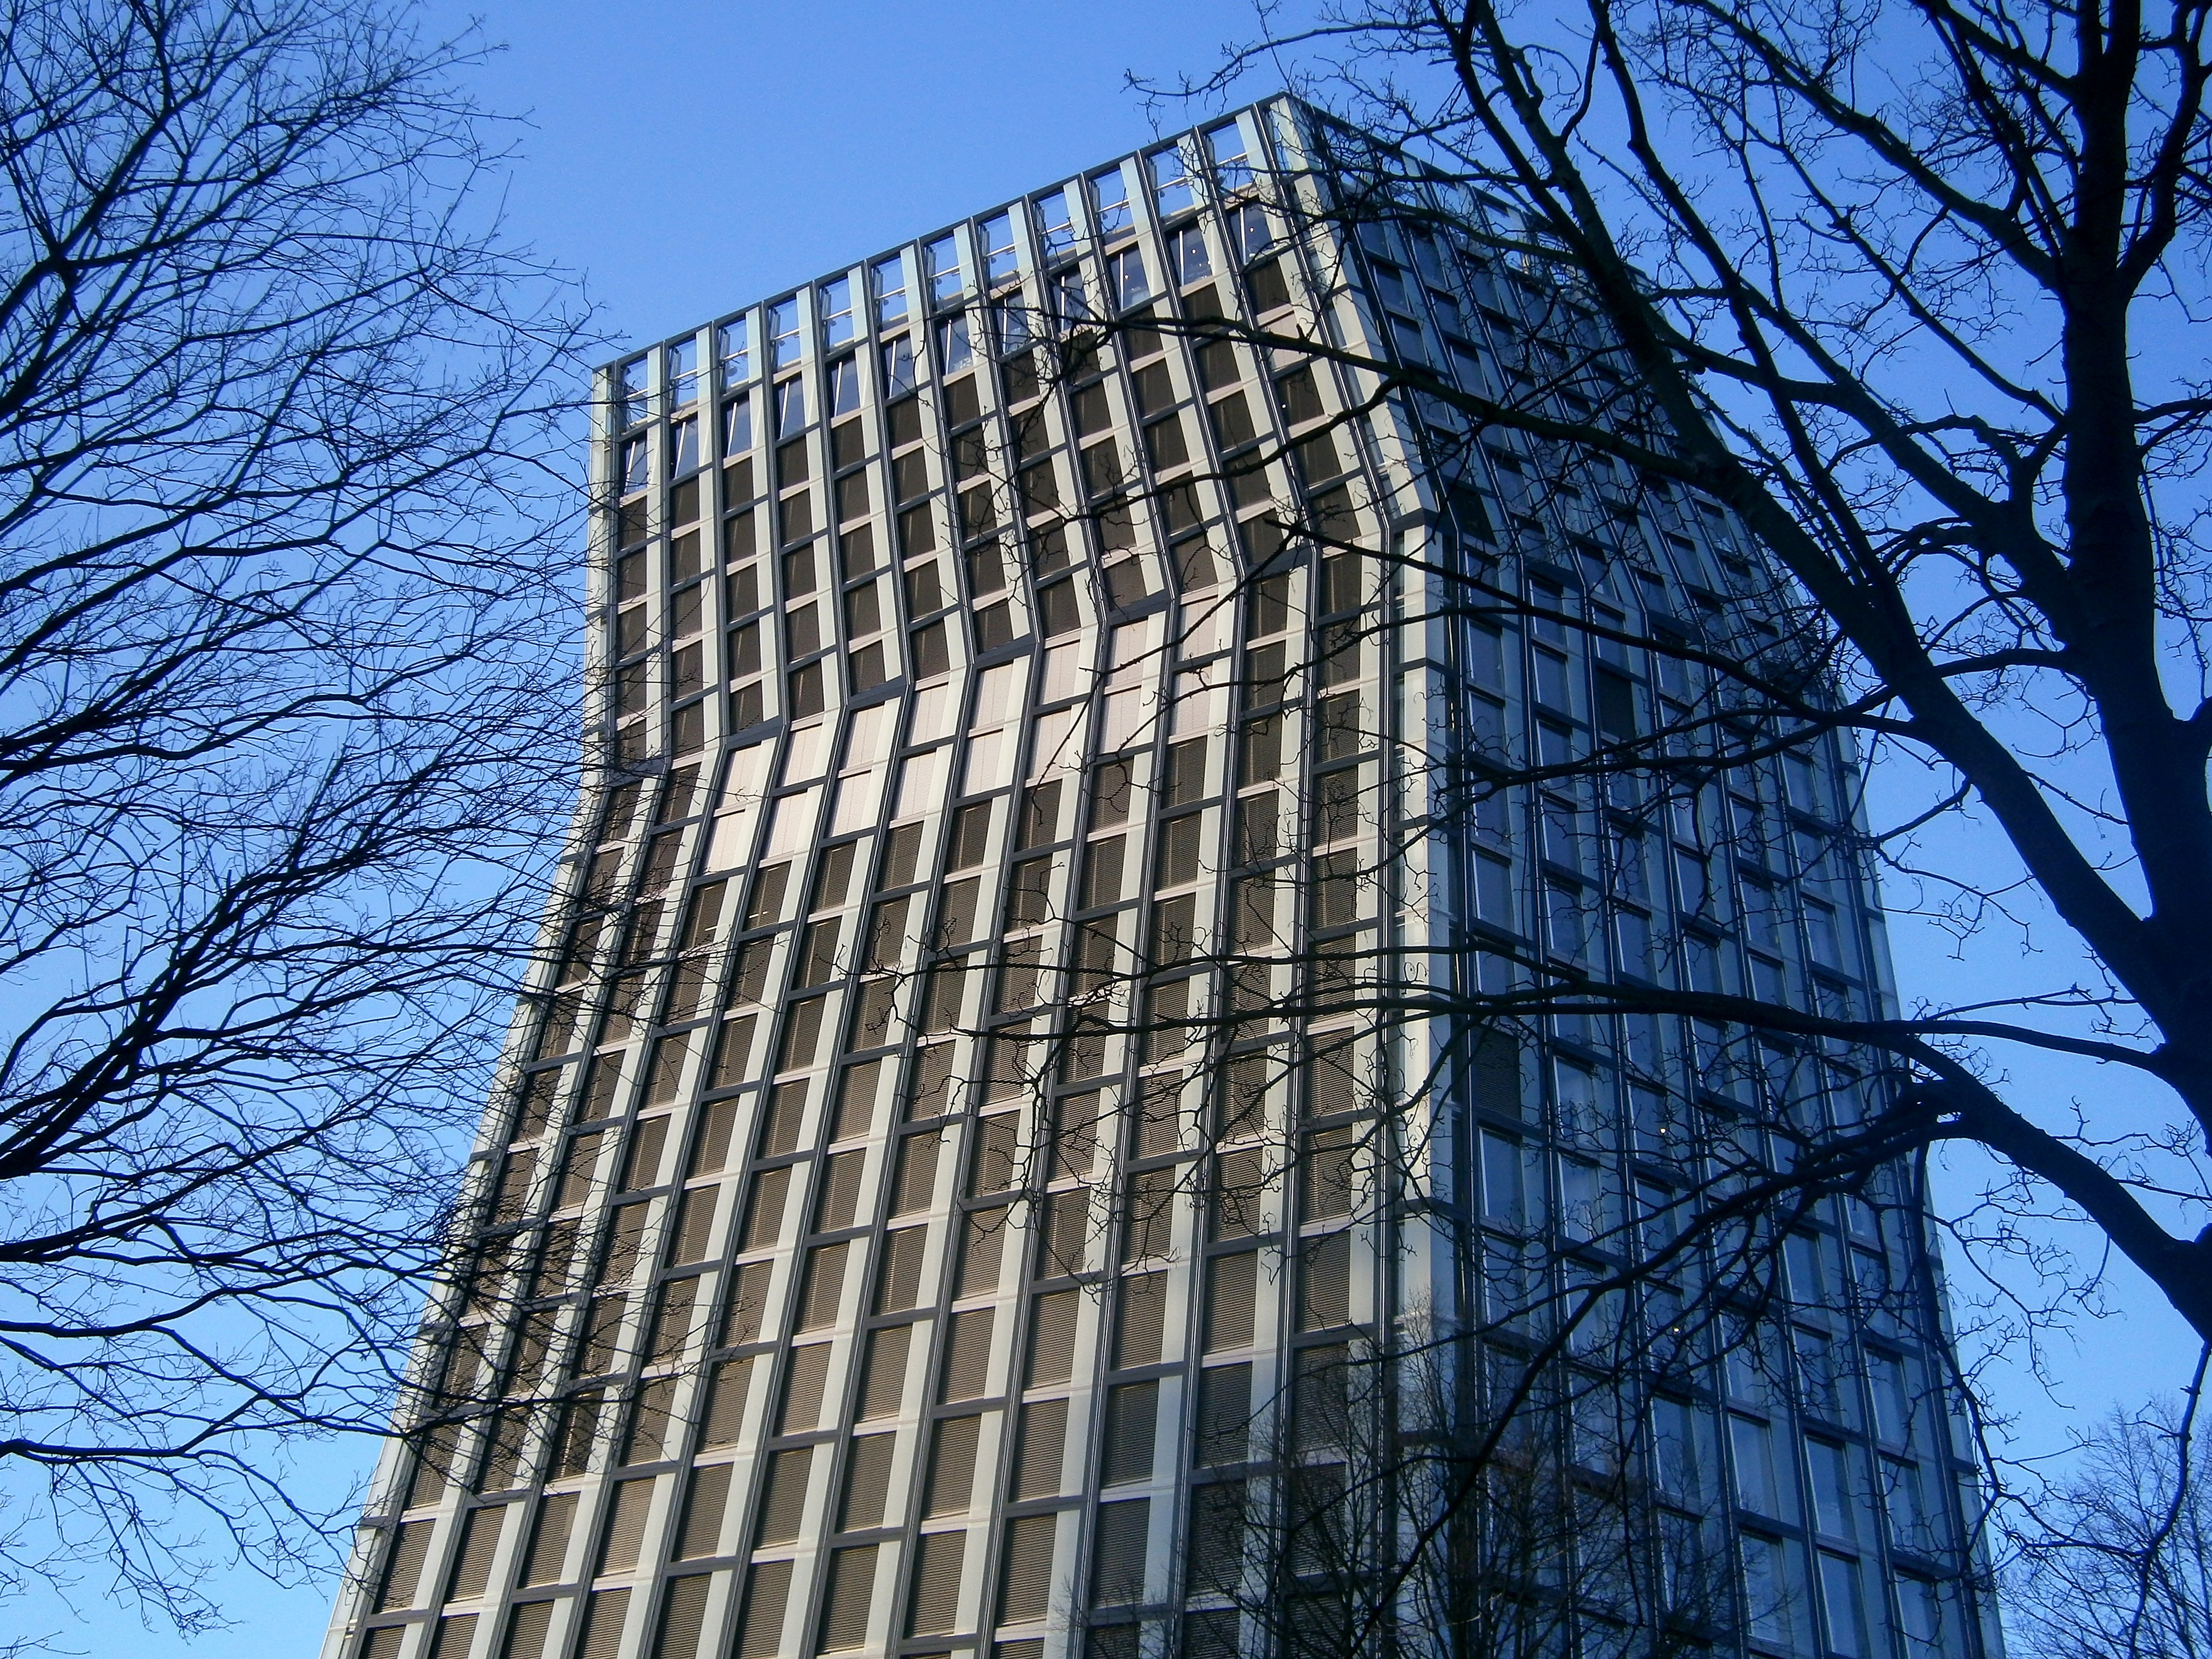
architecture, building, city, skyscraper, downtown, geometric, tower, landmark, facade, blue, modern, office building, tower block, structures, branches, hamburg, metropolis, neighbourhood, real estate, urban area, dancing towers, exceptional, residential area